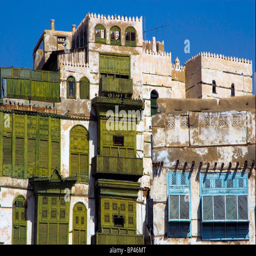
traditional architecture in the old part of the town with arabic windows